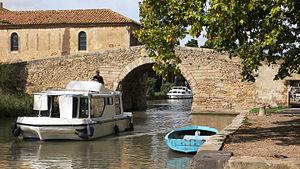
France
Le canal du Midi est un canal de navigation français à bief de partage qui relie Toulouse à la mer Méditerranée depuis le xviiᵉ siècle. D'abord nommé « canal royal de Languedoc », les révolutionnaires le rebaptisent en 1789 « canal du Midi ». À partir du xixᵉ siècle, le canal latéral à la Garonne, qui double la Garonne de Bordeaux à Toulouse, prolonge le canal du Midi pour fournir une voie navigable de l'océan Atlantique à la mer Méditerranée : l'ensemble des deux canaux est dénommé « canal des Deux-Mers ».
Ginestas est une commune française située dans le département de l'Aude, en région Occitanie.
Le Somail est un hameau français, situé dans le département de l'Aude et la région Occitanie.